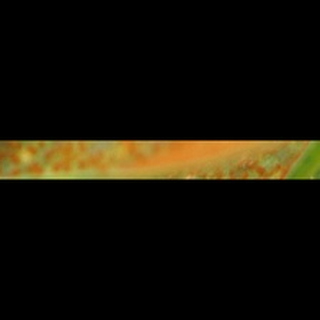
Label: wheat_brown_rust